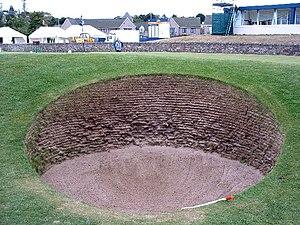
Le Old Course à St Andrews est l'un des plus anciens parcours de golf dans le monde et le plus ancien à survivre en Écosse. Le Old Course est un parcours public établi sur un terrain public à St Andrews, comté de Fife, en Écosse et est géré en fidéicommis par le St Andrews Trust en vertu d'un acte du Parlement. Le club house du Royal and Ancient Golf Club of St Andrews est établi à côté du premier tee. Bien qu'on puisse penser que le R&A est le propriétaire du parcours, il n'est en fait qu'un des nombreux clubs disposant de privilèges de jeux sur le parcours qu'ils partagent avec tout un chacun.